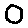
Label: 0